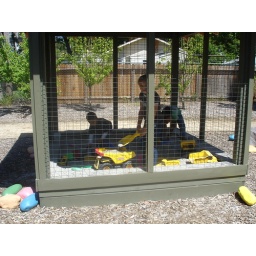
Kids in the sand box